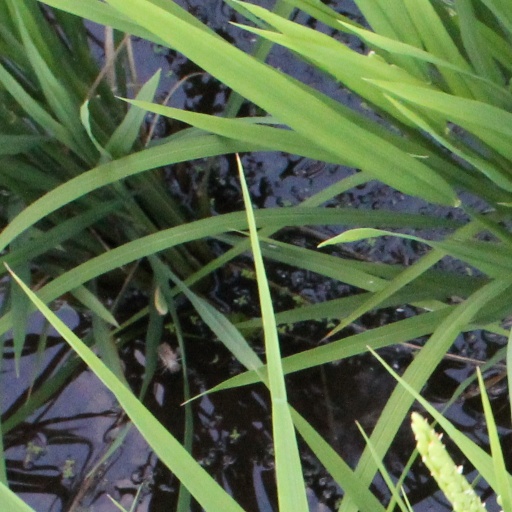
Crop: rice